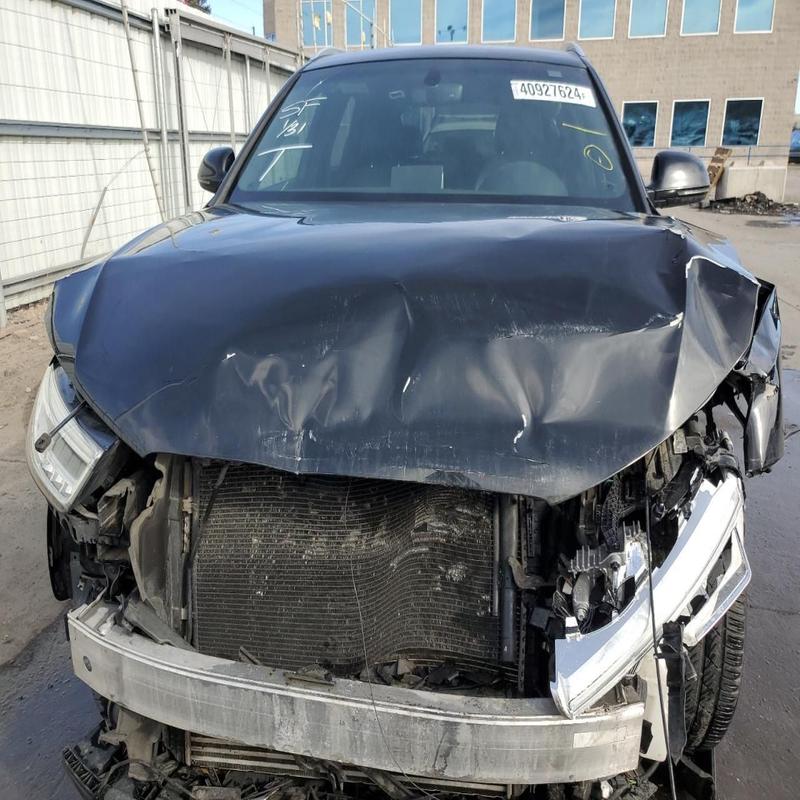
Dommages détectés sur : plaque d'immatriculation avant, pare-choc avant, feu avant gauche, capot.
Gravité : majeur